Human presence in space

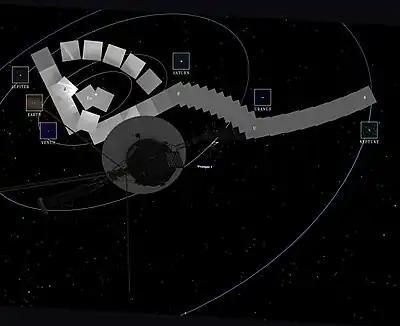
The updated "Family Portrait" collage of the most recent pictures of the Solar System taken by "Voyager 1" (12 February 2020)

Human presence has also been expressed through spiritual and artistic installations in outer space or on the Moon.